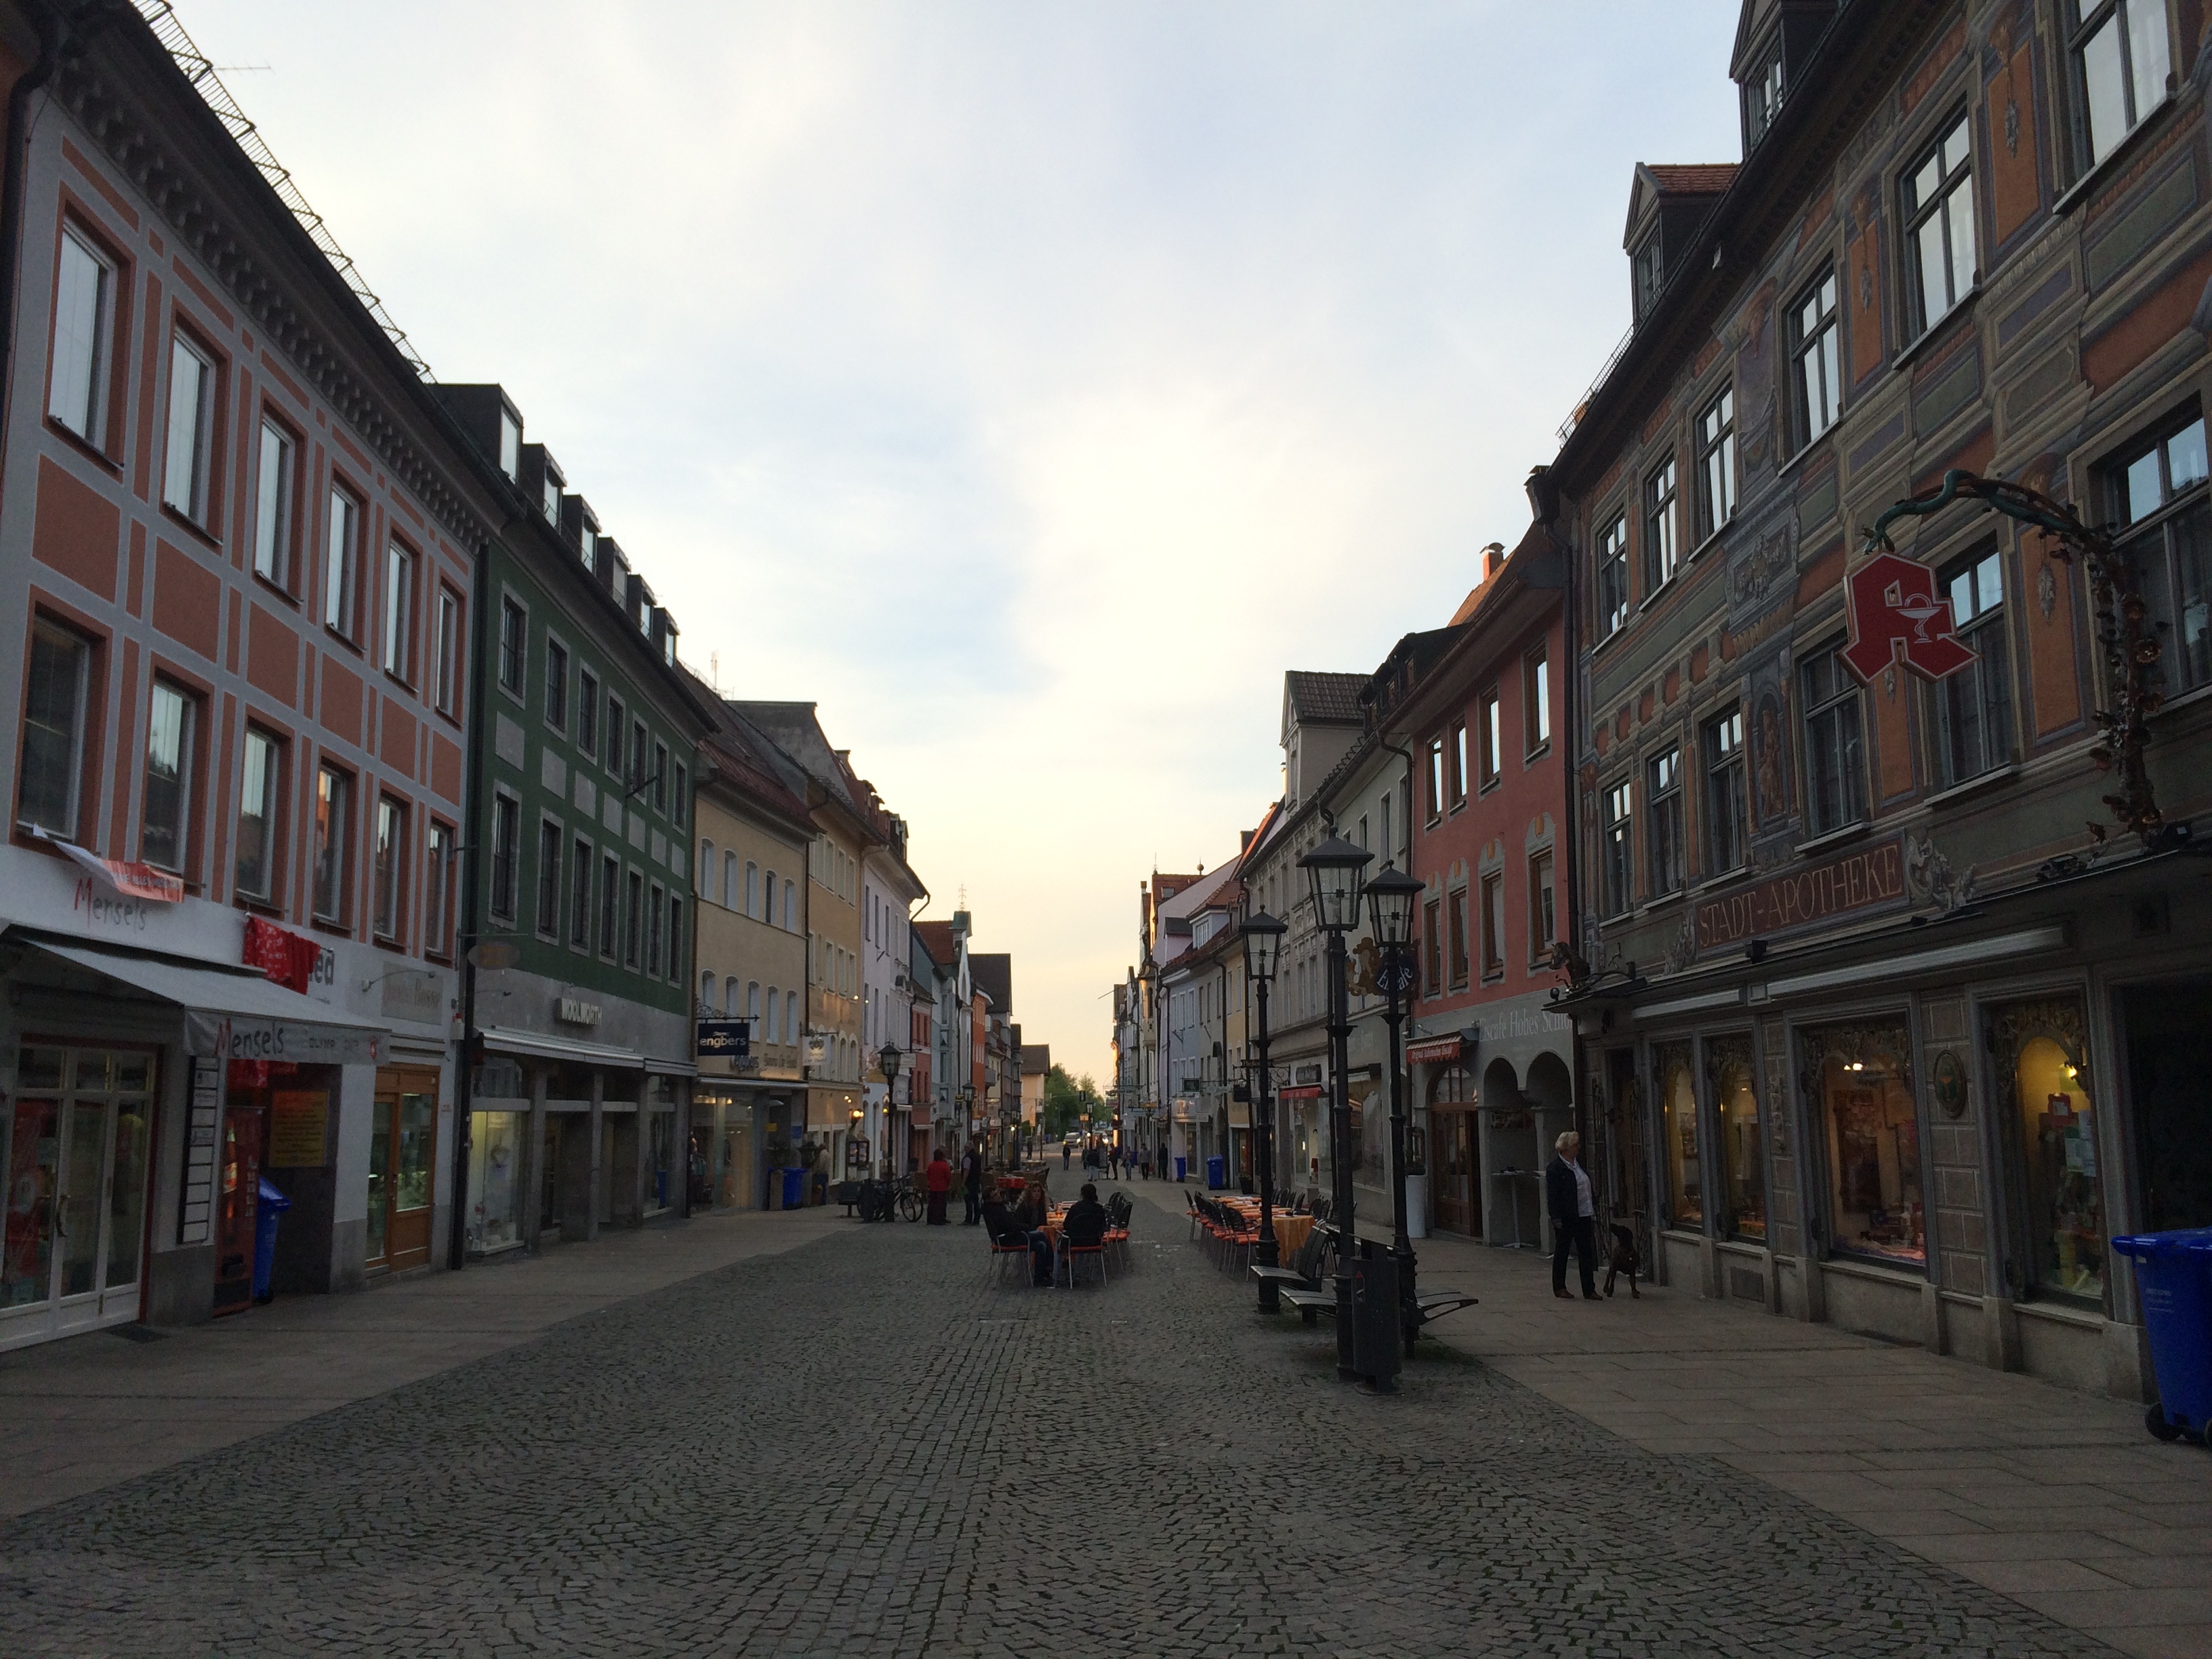
architecture, road, street, town, alley, city, cityscape, downtown, travel, evening, lane, waterway, infrastructure, neighbourhood, street view, urban area, residential area, human settlement, fuson, europe's streets